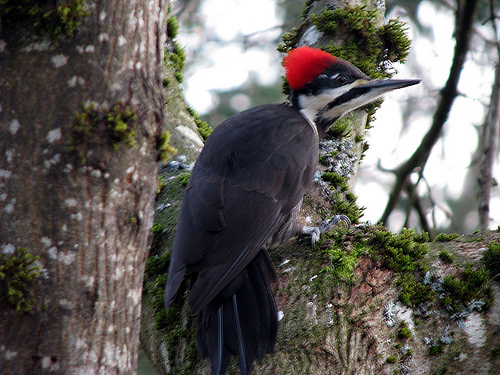
the crown of the bird is red and the body is black.
this bird is black with red on its head and has a long, pointy beak.
this bird has a red crow, a long pointed beak, a white throat with a grey malar stripe, and grey over most of its body.
a bird with a mosty black body, with a red mohawk, and a white cheek patch.
the dark gray bird has a white cheek patch and throat, a long, thin and pointy bill, and the extra long feathers on the crown are bright red.
this bird stands out with a spiked red crown and nape, long thin bill, throat and malar stripes, with an all over long arched black back.
this primarily black bird has white markings on the head and throat and a crest of tall red feathers on the crown.
this dark grey bird has bright ed plumage on head and black malar stripe against white accents.
this bird has wings that are black and has a red crowna medium size bird with a black coloring and red crown.
Species: Pileated Woodpecker